List of Nintendo DS games (D–I)

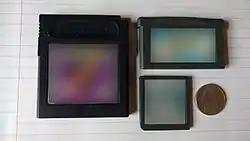
Clockwise from left: A Game Boy game cartridge, a Game Boy Advance game cartridge, and a Nintendo DS game card. On the far right is a United States Nickel shown for scale.

This is a list of physical video games for the Nintendo DS, DS Lite, and DSi handheld game consoles. It does not include games released on DSiWare or the iQue DS. The last game for the Nintendo DS, "", was released on October 28, 2014.